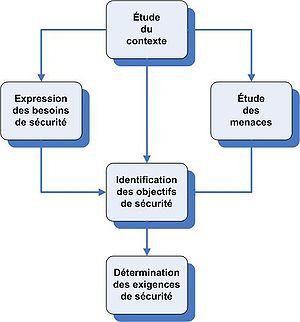
Schéma de la méthode d'analyse de risques EBIOS (fr:Expression des besoins et identification des objectifs de sécurité). Inspiré des schémas des documents PDF accessibles sur
La sécurité informatique des véhicules est un enjeu majeur dans la conception des systèmes embarqués. Le véhicule connecté est contrôlé par des calculateurs embarqués et interconnectés. À travers ces calculateurs, le véhicule moderne offre des fonctionnalités nouvelles qui améliorent la qualité de conduite et renforcent la sécurité du passager. Cependant, les constructeurs sont confrontés à des problématiques de sécurité informatique. Des dispositifs tels que prise ODB, Bluetooth, Wi-Fi, 3G/4G, RFID, clé USB, CD, etc., très courants sur les véhicules, sont autant de portes ouvertes pour les hackeurs souhaitant accéder aux différents calculateurs de bord.
La méthode EBIOS est une méthode d'évaluation des risques en informatique, développée en 1995 par la Direction centrale de la sécurité des systèmes d'information et maintenue par l'Agence nationale de la sécurité des systèmes d'information qui lui a succédé en 2009. Elle a connu une évolution en 2010 puis a été renommée en EBIOS Risk Manager.